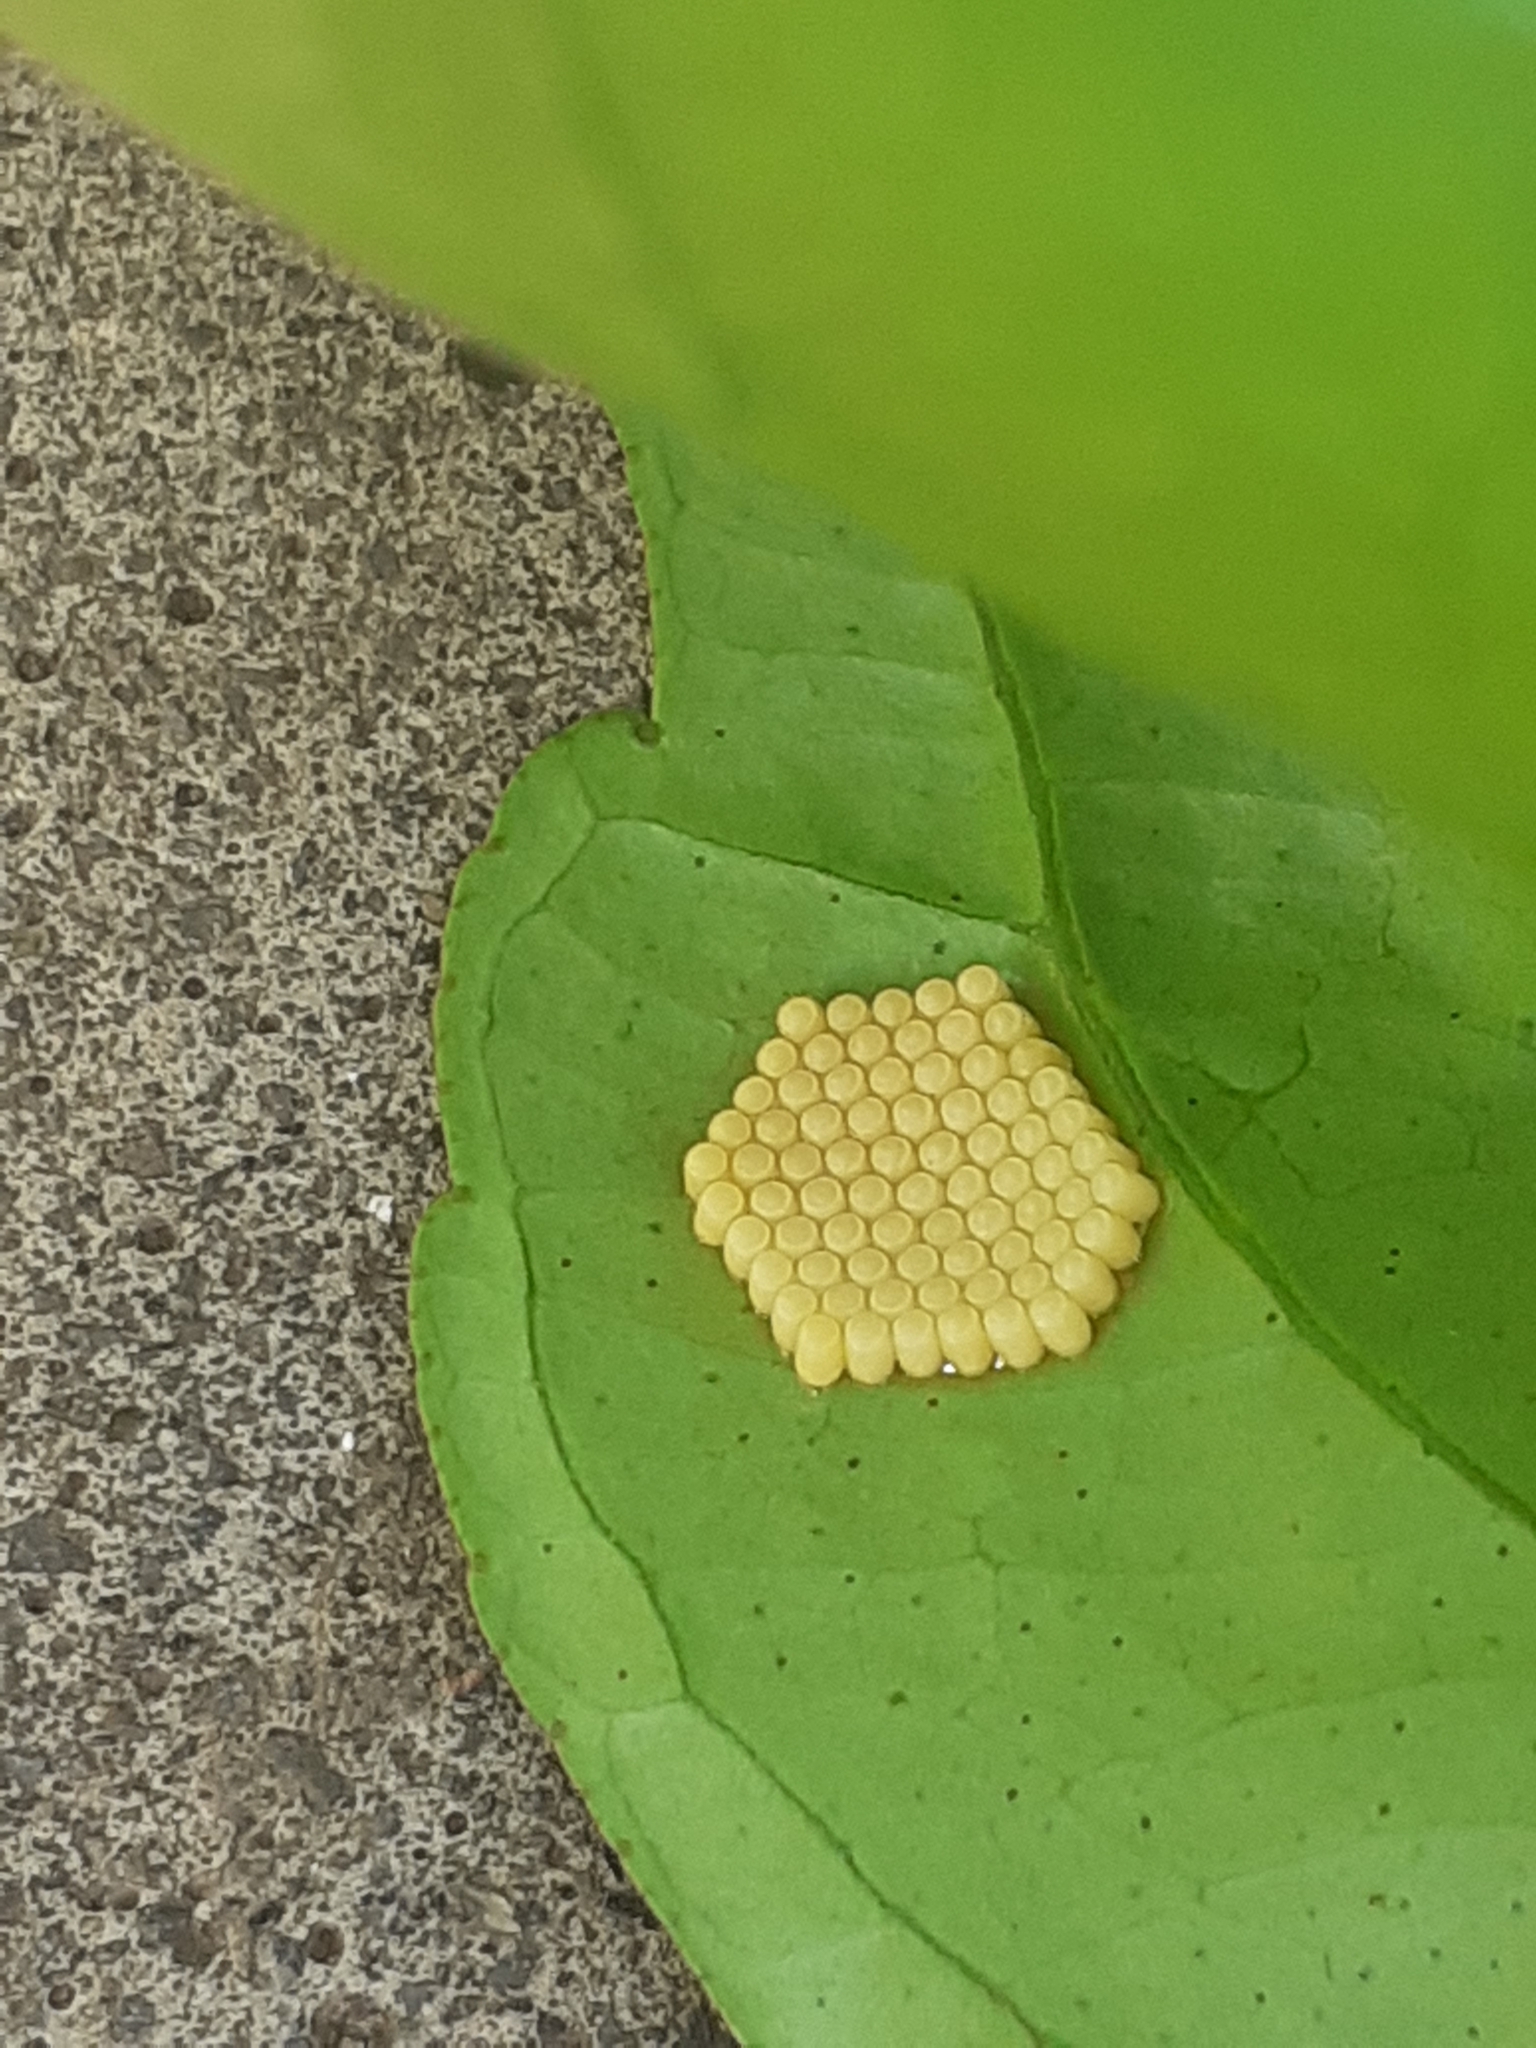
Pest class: stink_bug